United States District Court for the Eastern District of Missouri

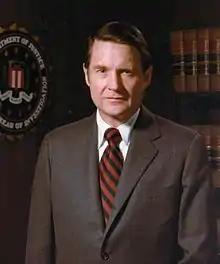
William H. Webster was the District Court's most recent judge to be elevated to the Eighth Circuit

In 1887 a Congressional Act divided the Eastern District into the Northern and Eastern Divisions of the Eastern District. The courts of the Eastern Division continued to be held at the U.S. Custom House and Post Office in St. Louis, while the courts of the Northern Division were moved to the U.S. Post Office at Hannibal, Missouri, where they met until 1960. These two courts, along with the four courts of the Western District, made six courts for the state, and at the time no other state had so many separate federal courts. The district has since been further divided into the Eastern, Northern, and Southeast divisions.